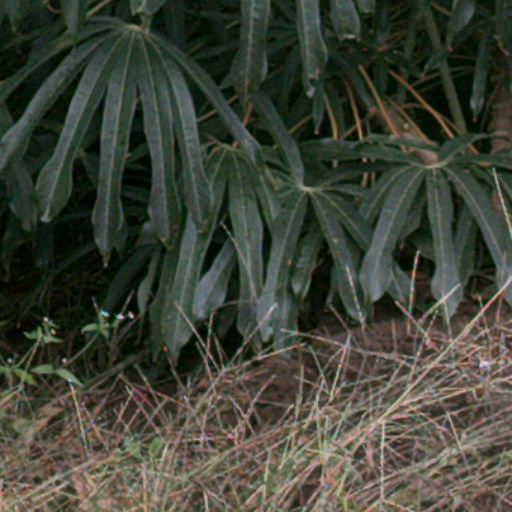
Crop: cassava